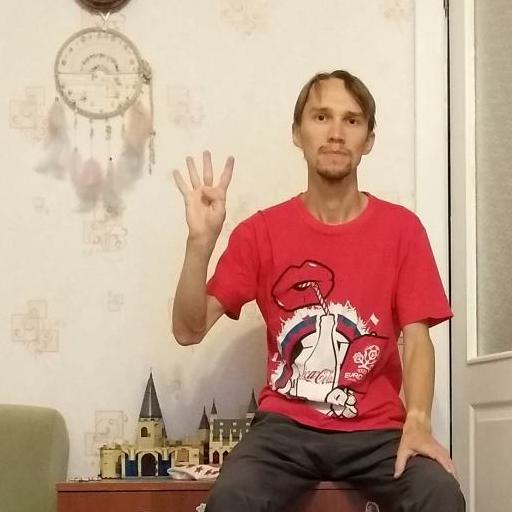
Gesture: four